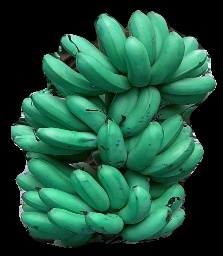
Variety: rasbale
Grade: grade1